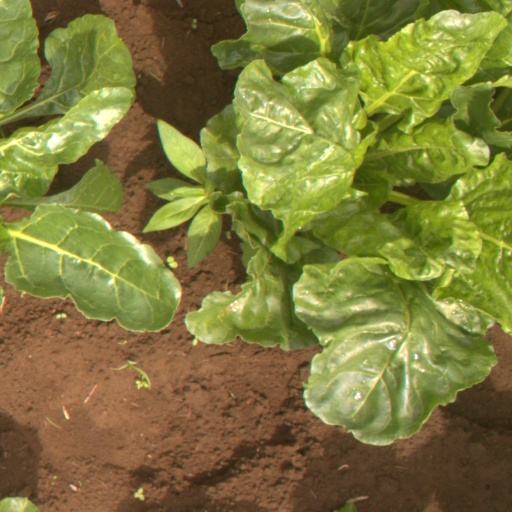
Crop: sugar beet